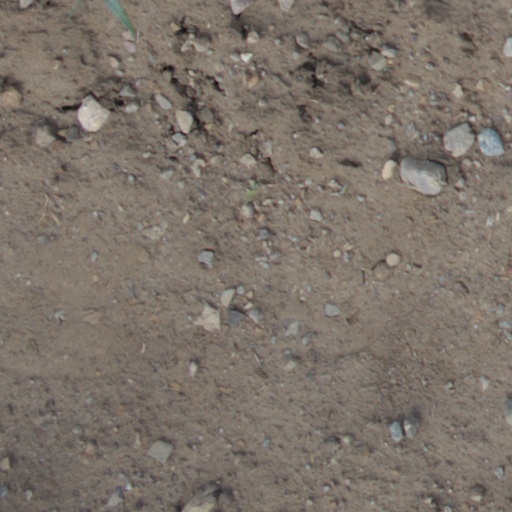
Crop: wheat